Health effects of electronic cigarettes

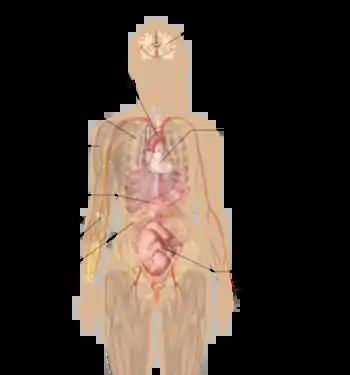
Possible side effects of nicotine include increased clotting tendency, atherosclerosis, enlargement of the aorta, bronchospasm, muscular tremor and pain, gastrointestinal nausea, dry mouth, dyspepsia, diarrhea, heartburn, peptic ulcer, cancer, lightheadedness, headache, sleep disturbances, abnormal dreams, irritability, dizziness, blood restriction, increased or decreased heart rate, increased blood pressure, tachycardia, more (or less) arrhythmias, coronary artery constriction, coronary artery disease, high insulin, insulin resistance, and risks to the child later in life during pregnancy include type 2 diabetes, obesity, hypertension, neurobehavioral defects, respiratory dysfunction, and infertility.

The cytotoxicity of e-liquids varies, and contamination with various chemicals have been detected in the liquid. Metal parts of e-cigarettes in contact with the e-liquid can contaminate it with metal particles.